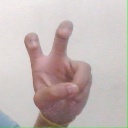
अक्षर: ई